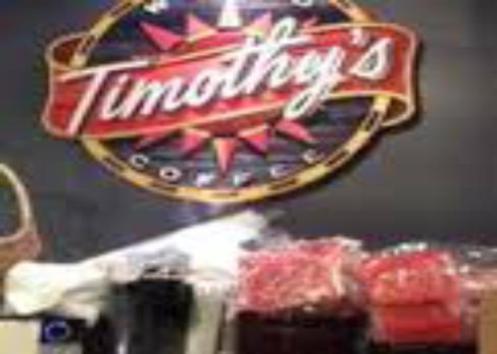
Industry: Food